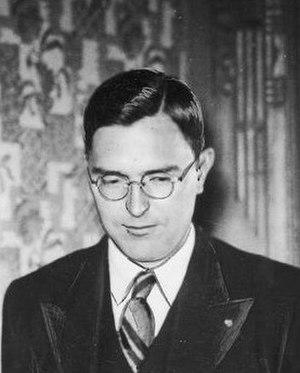
Alexandre Aleksandrovitch Alekhine, né le 19 octobre 1892 à Moscou et mort le 24 mars 1946 à Estoril, est un joueur d'échecs russe, naturalisé français en 1927.